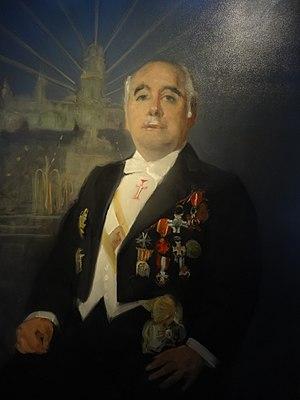
Carles Buïgas i Sans, né le 18 janvier 1898 à Barcelone et mort le 27 août 1979 à Cerdanyola del Vallès, est un architecte, ingénieur, inventeur et auteur catalan.